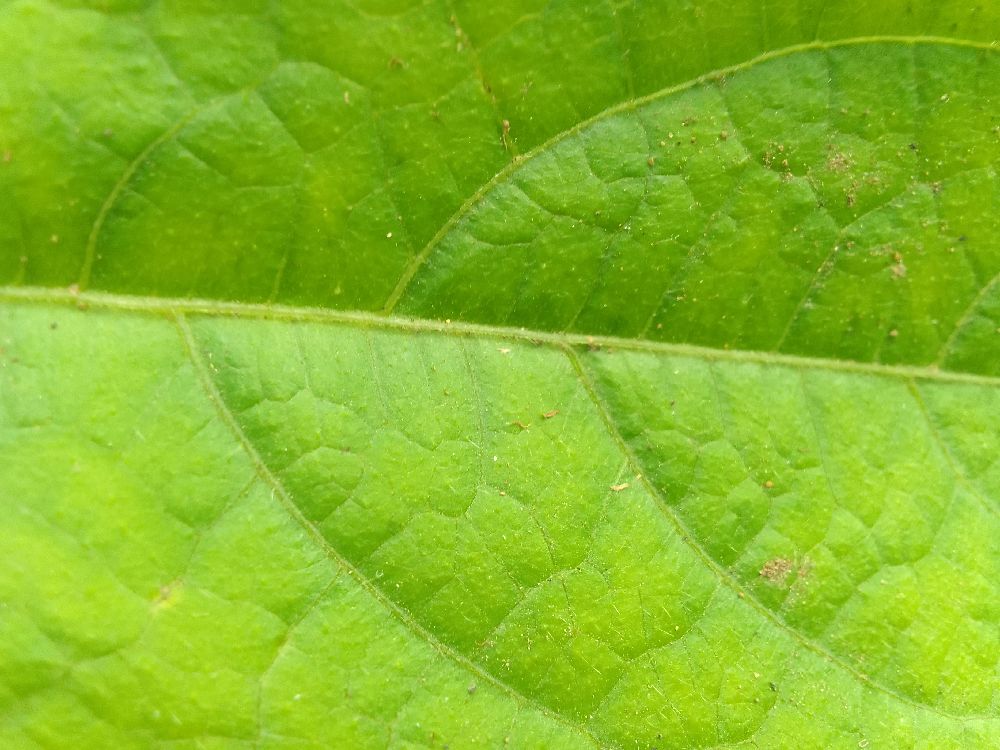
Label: healthy